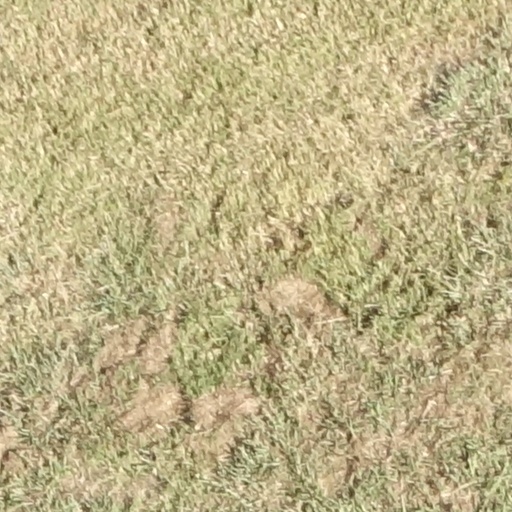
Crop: sorghum